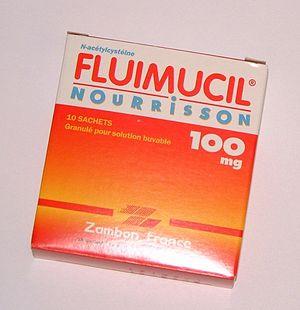
Le paracétamol, aussi appelé acétaminophène, est un composé chimique utilisé comme antalgique et antipyrétique, qui figure parmi les médicaments les plus communs, utilisés et prescrits au monde.